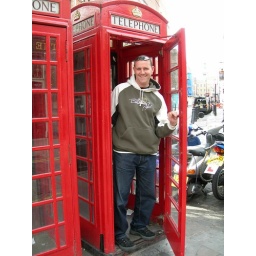
Good ole red phone box in London